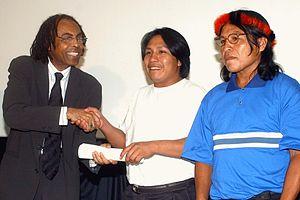
Cet article recense les pratiques inscrites au patrimoine culturel immatériel au Brésil.
Les Wayãpi, Wajãpi ou Wayampi sont l'un des six peuples autochtones amérindiens de Guyane française. Leur nombre est difficile à déterminer mais ils seraient entre 400 et 600 personnes en Guyane et autant au Brésil. De langue et de culture tupi-guarani, comme les Tekos voisins, ils habitent l'intérieur du pays, à Camopi sur le Moyen-Oyapock et à Trois-Sauts sur le Haut Oyapock. Les expressions orales et graphiques des Wajapi ont été proclamées en 2003 et inscrites en 2008 par l'UNESCO sur la liste représentative du patrimoine culturel immatériel de l’humanité.